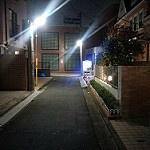
Label: street